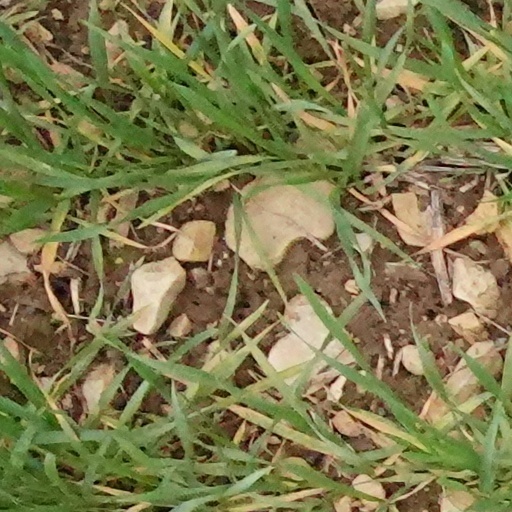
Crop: wheat